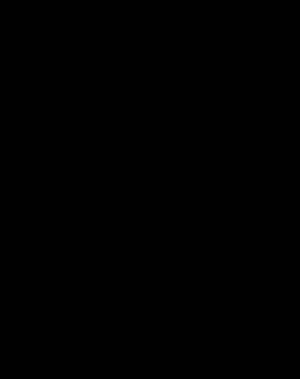
En mathématiques, les nombres surréels sont les éléments d'une classe incluant celle des réels et celle des nombres ordinaux transfinis, et sur laquelle a été définie une structure de corps ; ceci signifie en particulier que l'on définit des inverses des nombres ordinaux transfinis ; ces ordinaux et leurs inverses sont respectivement plus grands et plus petits que n'importe quel nombre réel positif. Les surréels ne forment pas un ensemble au sens de la théorie usuelle.